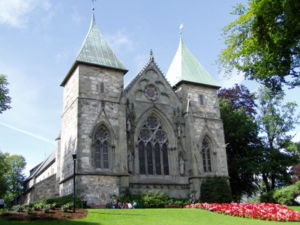
Stavanger Domkirke / Kirkens enkelte dele / Koret
Kirken med det gotiske kor og tårnet set fra øst.
Stavanger Domkirke ligger i Stavanger i Norge, og stammer fra første halvdel af 1100-tallet og er den ældste stadig stående domkirkebygning i Norge. Det er desuden den eneste af landets domkirker, som har været i kontinuerlig brug siden 1300-tallet og den, der har beholdt sit middelalderlige udtryk bedst blandt landets domkirker.